Francesco de Sanctis

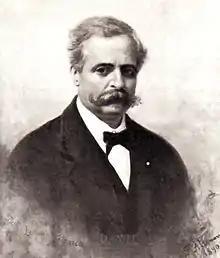
An 1890 portrait of Francesco De Sanctis by Francesco Saverio Altamura

Francesco de Sanctis (28 March 1817 – 29 December 1883) was an Italian literary critic, scholar and politician, leading critic and historian of Italian language and literature during the 19th century.